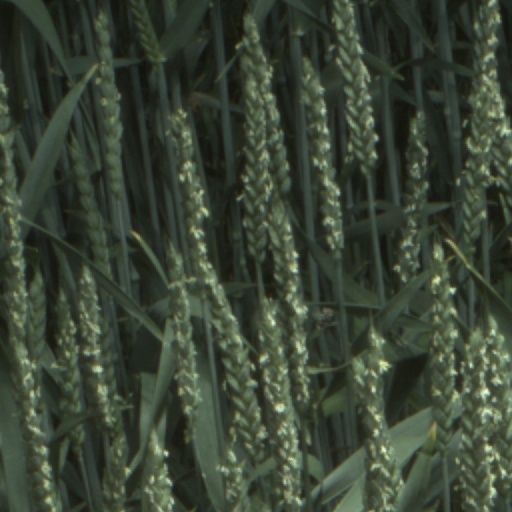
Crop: wheat